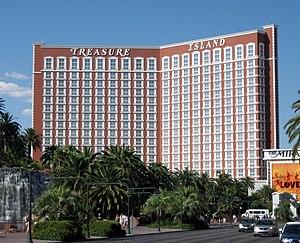
Le Treasure Island Hotel and Casino est un hôtel-casino de 2 885 chambres situé sur le fameux Strip de Las Vegas au Nevada. Il est connecté avec The Mirage par le Mirage-Treasure Island Tram, il fut construit par Mirage Resorts quand la compagnie était possédée par Stephen Wynn, mais le Treasure Island est actuellement la propriété de MGM Mirage. Il apparaît dans le jeu vidéo Grand Theft Auto: San Andreas sous le nom de Pirates in Men's Pants.